Venus of Langenzersdorf

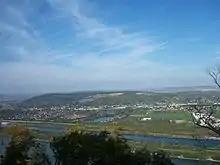
View from Leopoldsberg over the Danube river at the Bisamberg mountain

The figurine was uncovered during excavation commissioned by Federal Monuments Office, with an assistance of the Museum Langenzersdorf. The Venus figurine was found in four fragments near a hearth, within the context of a settlement remains from the time of the Lengyel culture, on the southern slope of the mountain Bisamberg in the Korneuburg District, Lower Austria. The first fragment, the right thigh, was discovered on December 21, 1955.